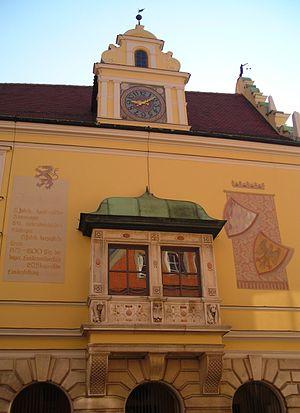
Ingolstadt est une ville d'Allemagne, en Bavière, située au bord du Danube.